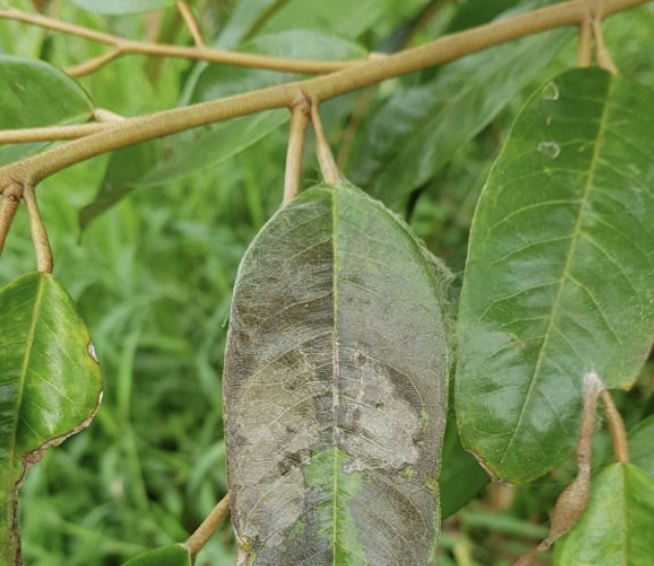
Label: sooty_mold